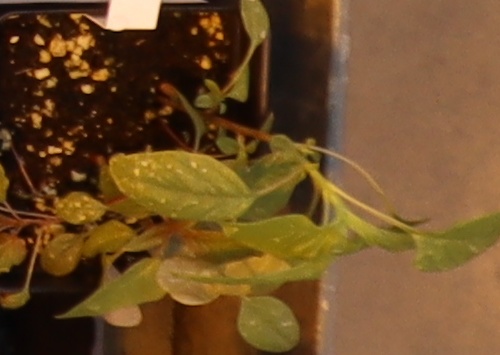
Label: Palmer Amaranth